Music of Minnesota

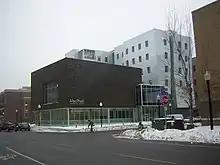
MacPhail Center for Music designed by James Dayton, who worked for five years for Frank Gehry

Minnesotan law provides that public elementary and middle schools offer at least three and require at least two courses in the following four arts areas: dance, music, theater and visual arts. Public high schools must offer at least three and require at least one of the following five arts areas: dance, media arts, music, theater or visual arts. Students may take music at the elementary and middle school ages, and many choose to take the subject as an elective in high school, where schools often organize marching bands, choruses and other performance opportunities. The Perpich Center for Arts Education is a school of choice which draws students from across the state, and has an extensive modern and classical music education program.